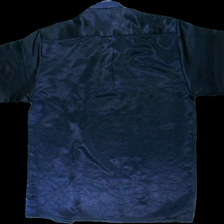
View: back
Type: Shirt
Category: Men
Brand: Missing
Colors: Blue
Material: 100% polyester
Pattern: Embroidered
Cut: Regular
Size: XL
Season: All
Damage location: top left
Damage 2 location: bottom left
Price range: 50-100
Recommended usage: Reuse
Description: blå kortärmad skjorta med broderi runt krage och vid knapparna
Comment: vintage